The Majestic (apartment building)

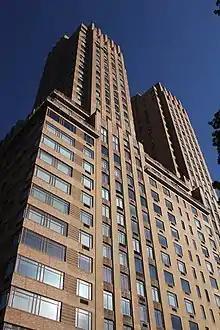
Twin towers of the Majestic as seen from Central Park West and 71st Street. At the corner with 71st Street, on the left side of the image, the windows wrap horizontally around the corner. The rest of the windows are oriented vertically.

The building was designed and developed by Irwin Chanin, who worked with his firm's architectural director Jacques Delamarre. The futuristic sculptures on the building's facade are by Rene Chambellan. The building is variously cited as being 29, 30, 31, or 32 stories tall. According to Emporis, the building is tall.